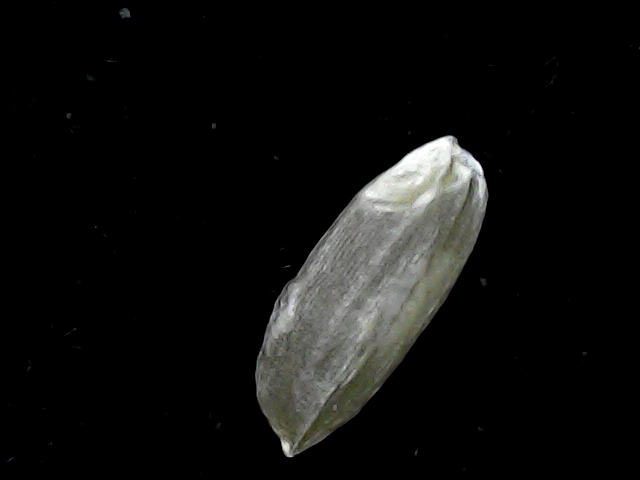
Rice variety: BD39